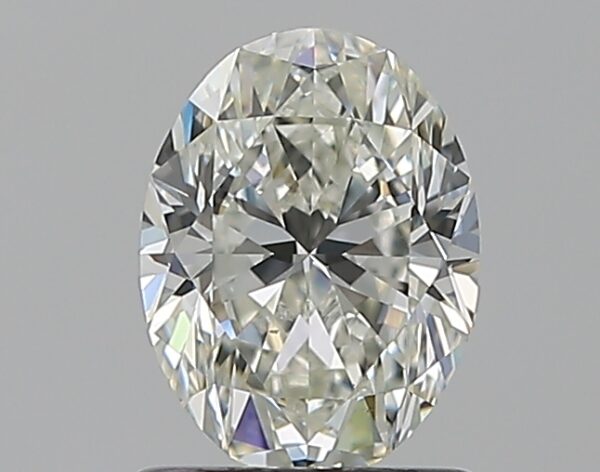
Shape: oval
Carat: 1
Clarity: VS2
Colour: I
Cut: VG
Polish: EX
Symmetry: VG
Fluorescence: N
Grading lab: GIA
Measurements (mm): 7.34 x 5.52 x 3.57